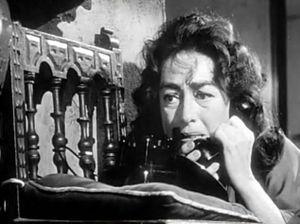
Qu'est-il arrivé à Baby Jane ? est un film américain réalisé par Robert Aldrich, sorti en 1962.